Health of Native Americans in the United States

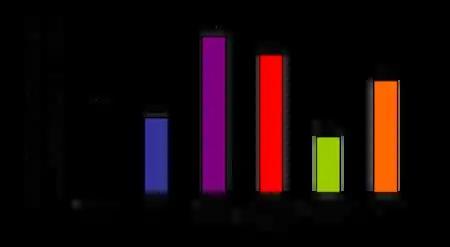
The rates of death by diabetes for each race and ethnicity in the United States in 2005

Diabetes has posed a significant health risk to Native Americans. Type I diabetes is rare among Native Americans. Type II diabetes is a much more significant problem; it is the type of diabetes discussed in the remainder of this section. Diabetes began to occur at higher rates among Native Americans in the middle of the twentieth century and has increased into what is called an epidemic. This time frame relates to generations having grown up on reservations, and, in some cases, adopting mainstream food and cultural patterns. They were largely prevented from following their traditional patterns of hunting and gathering, and they changed their traditional eating patterns. About 16.3% of Native American adults have been diagnosed with diabetes. Type two diabetes and its complications have become chronic illnesses within Native American and Alaska Native communities. Native Americans and Alaska Natives have high rates of end-stage renal disease, which is mainly driven by, and directly correlates with, the increase in diabetes within their communities.